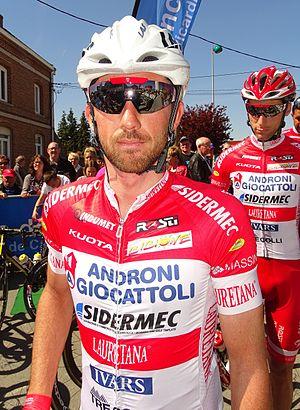
Reportage réalisé le jeudi 5 mai 2016 à l'occasion du départ et de l'arrivée de la deuxième étape des Quatre jours de Dunkerque 2016 à Aniche, Nord, Nord-Pas-de-Calais, France.